Nag (missile)

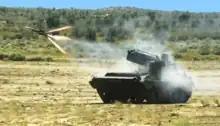
NAMIS at Pokhran Test Range on 28 February 2018.

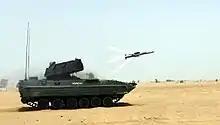

On 7 July 2019, the DRDO carried out three successful trials of the Nag missile in the Pokhran firing range. The missiles were tested during both day and night. The missile was reportedly in the final stages of being inducted. The Nag missile was successfully tested 12 times between 7 and 18 July 2019. It was tested under extreme weather conditions during day and night, in indirect attack mode as well as in top attack mode, and achieved a direct hit on each target. These trials completed the summer user trials and the missile was expected to proceed towards induction into the Indian Army. The trials were conducted from a new launcher NAMICA 2 with six-combat missile launcher configuration. The missile earlier participated in winter trials in February.